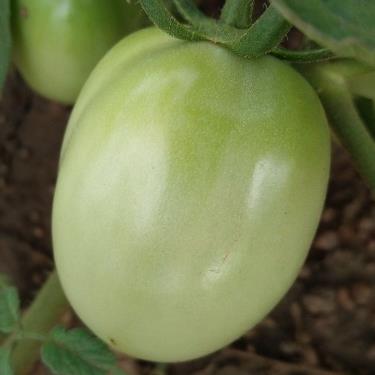
Crop: Tomato
Condition: healthy-fruit